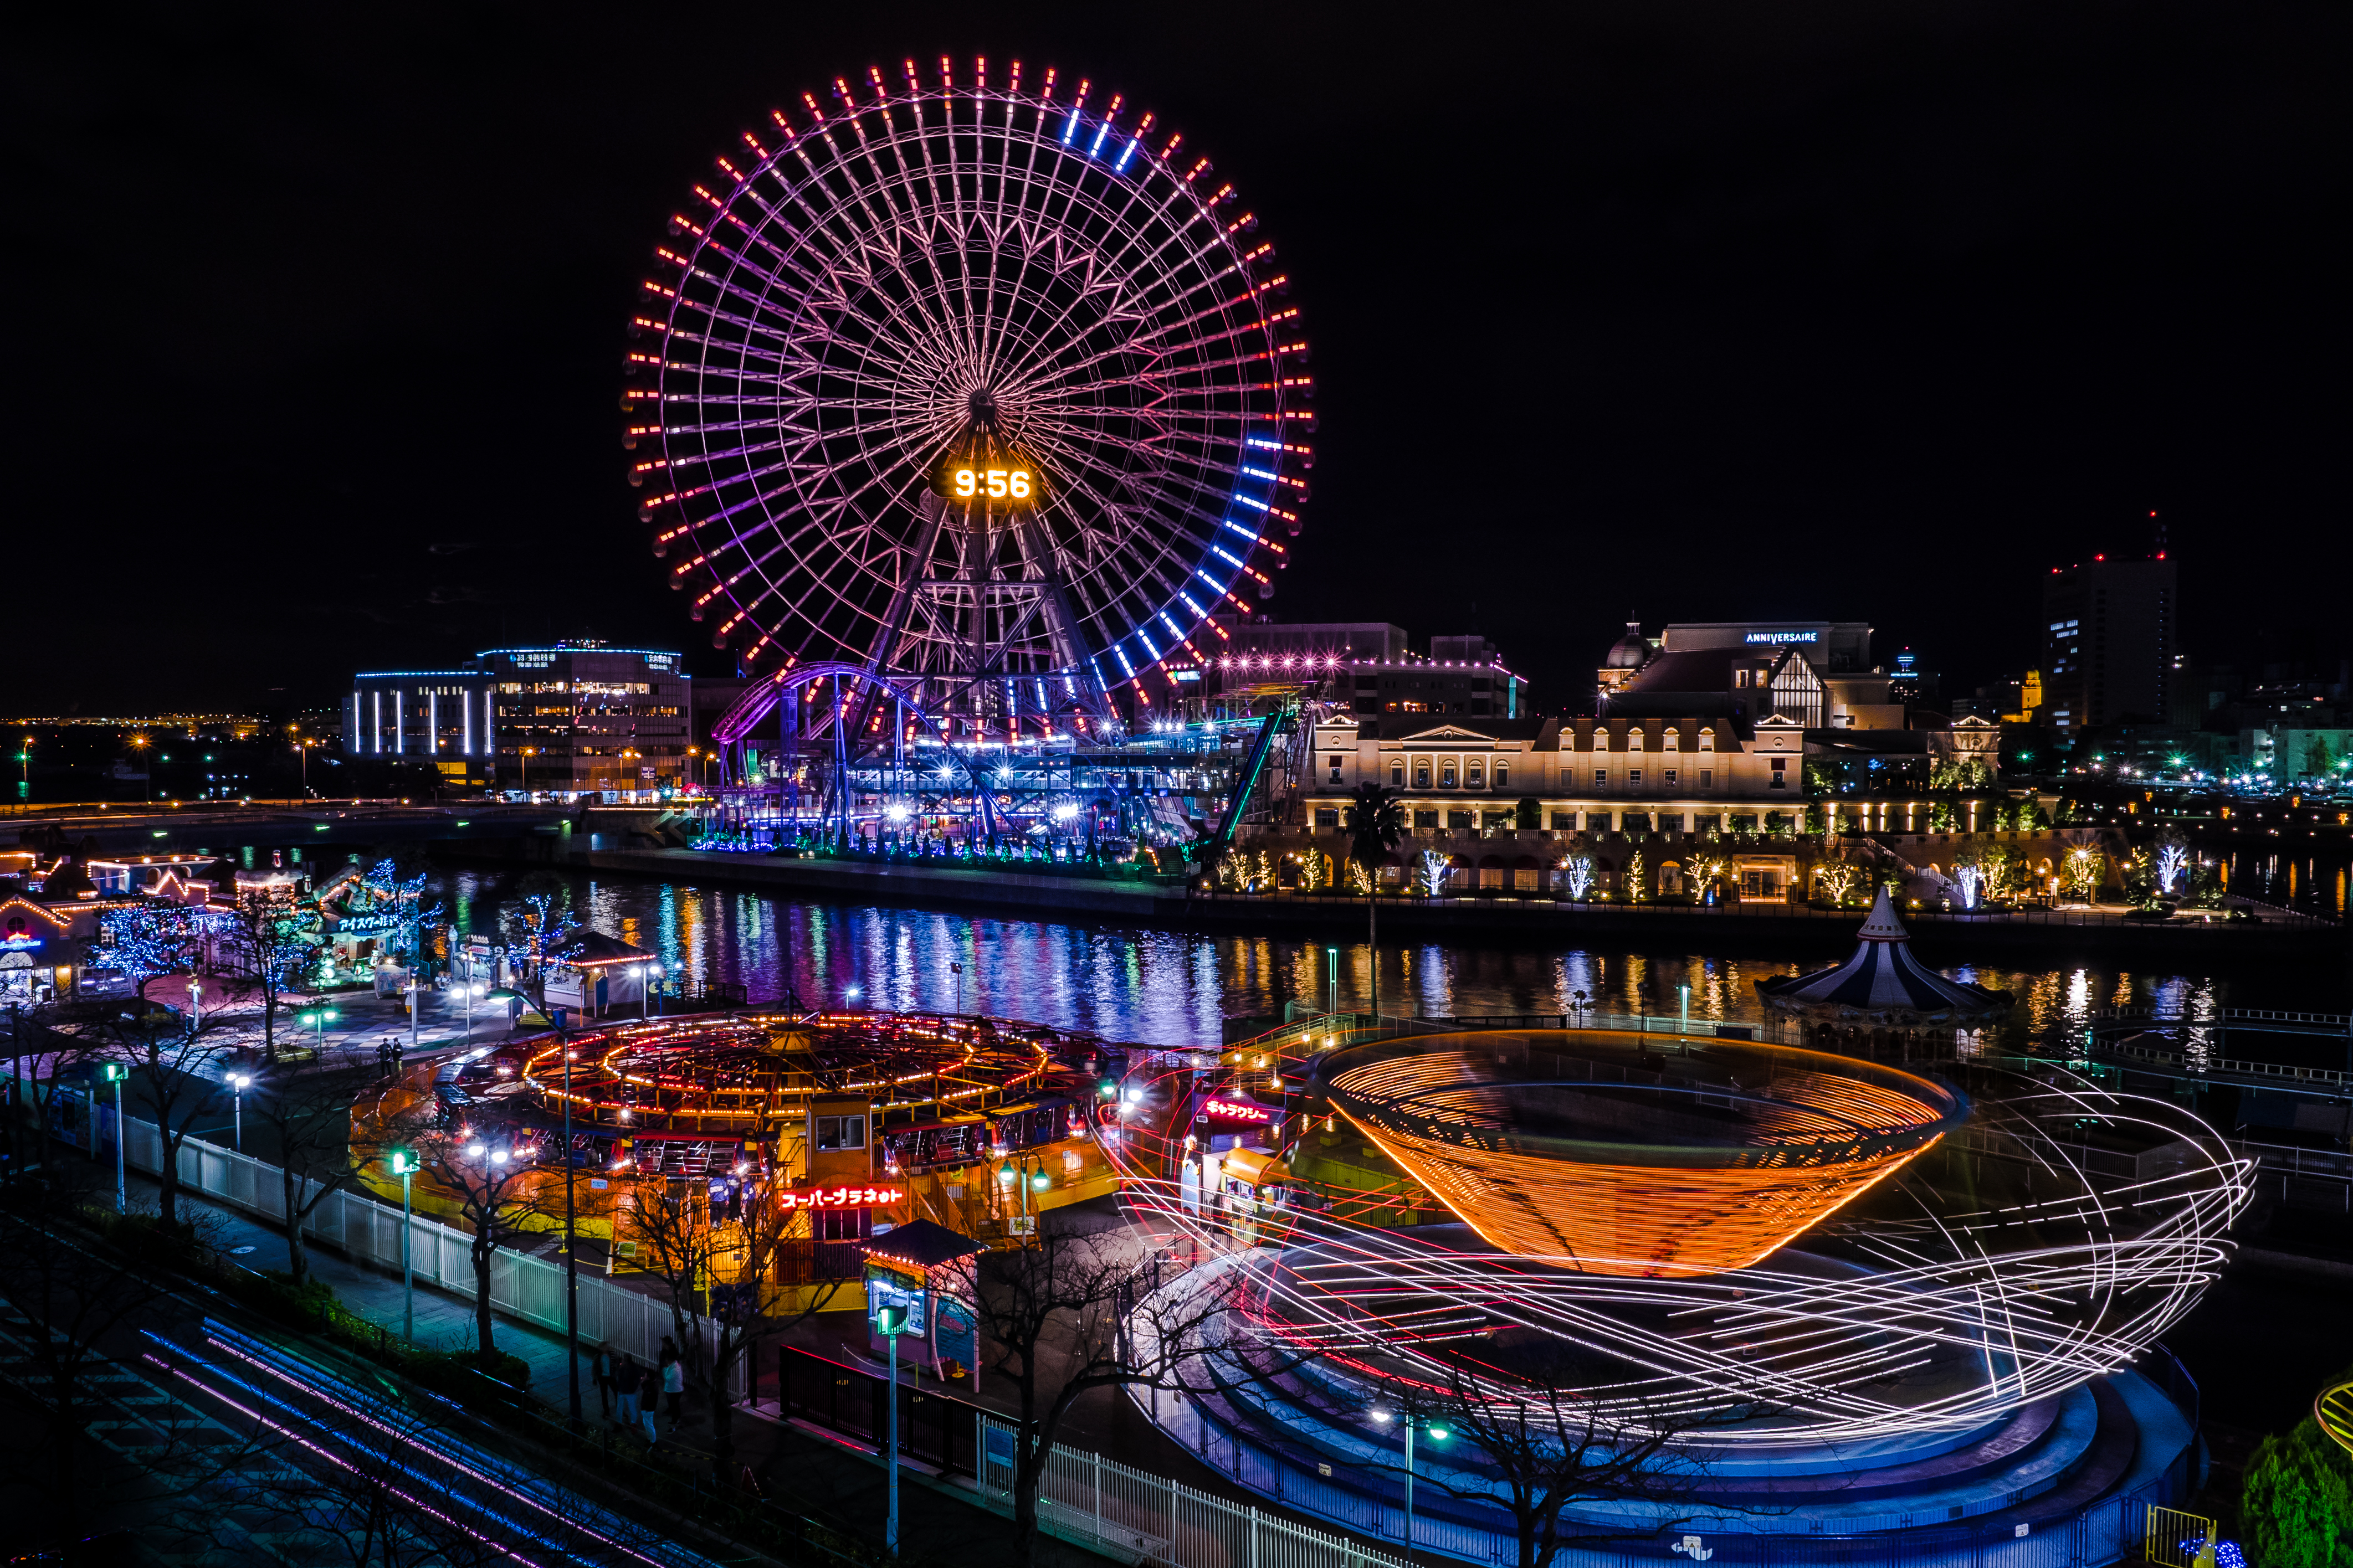
night, cityscape, recreation, ferris wheel, amusement park, park, landmark, japan, stadium, nightphotography, ferriswheel, amusementpark, longexposure, le, tourist attraction, yokohama, minatomirai, cosmoclock21, omdem1, cosmoworld, metropolis, outdoor recreation, geographical feature, sport venue